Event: Nepal Earthquake
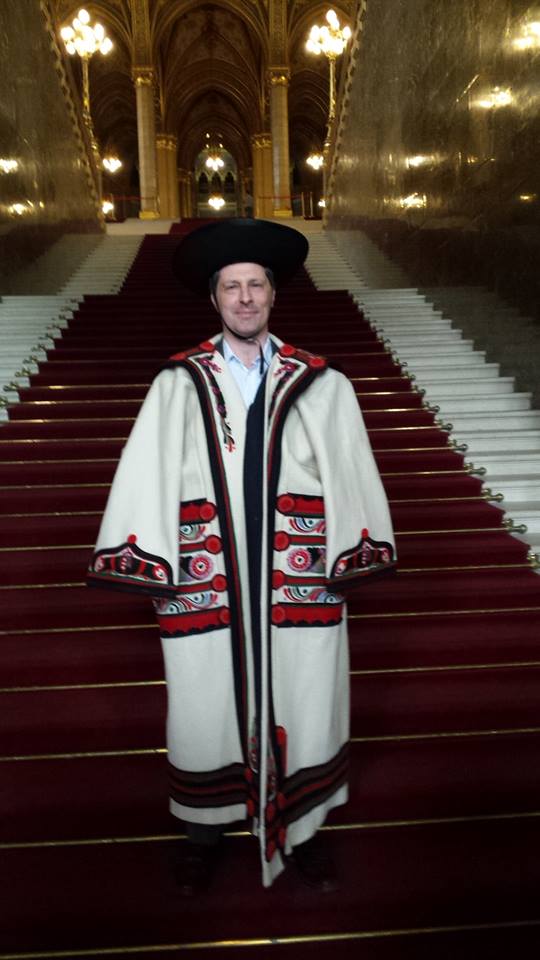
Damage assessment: no_damage